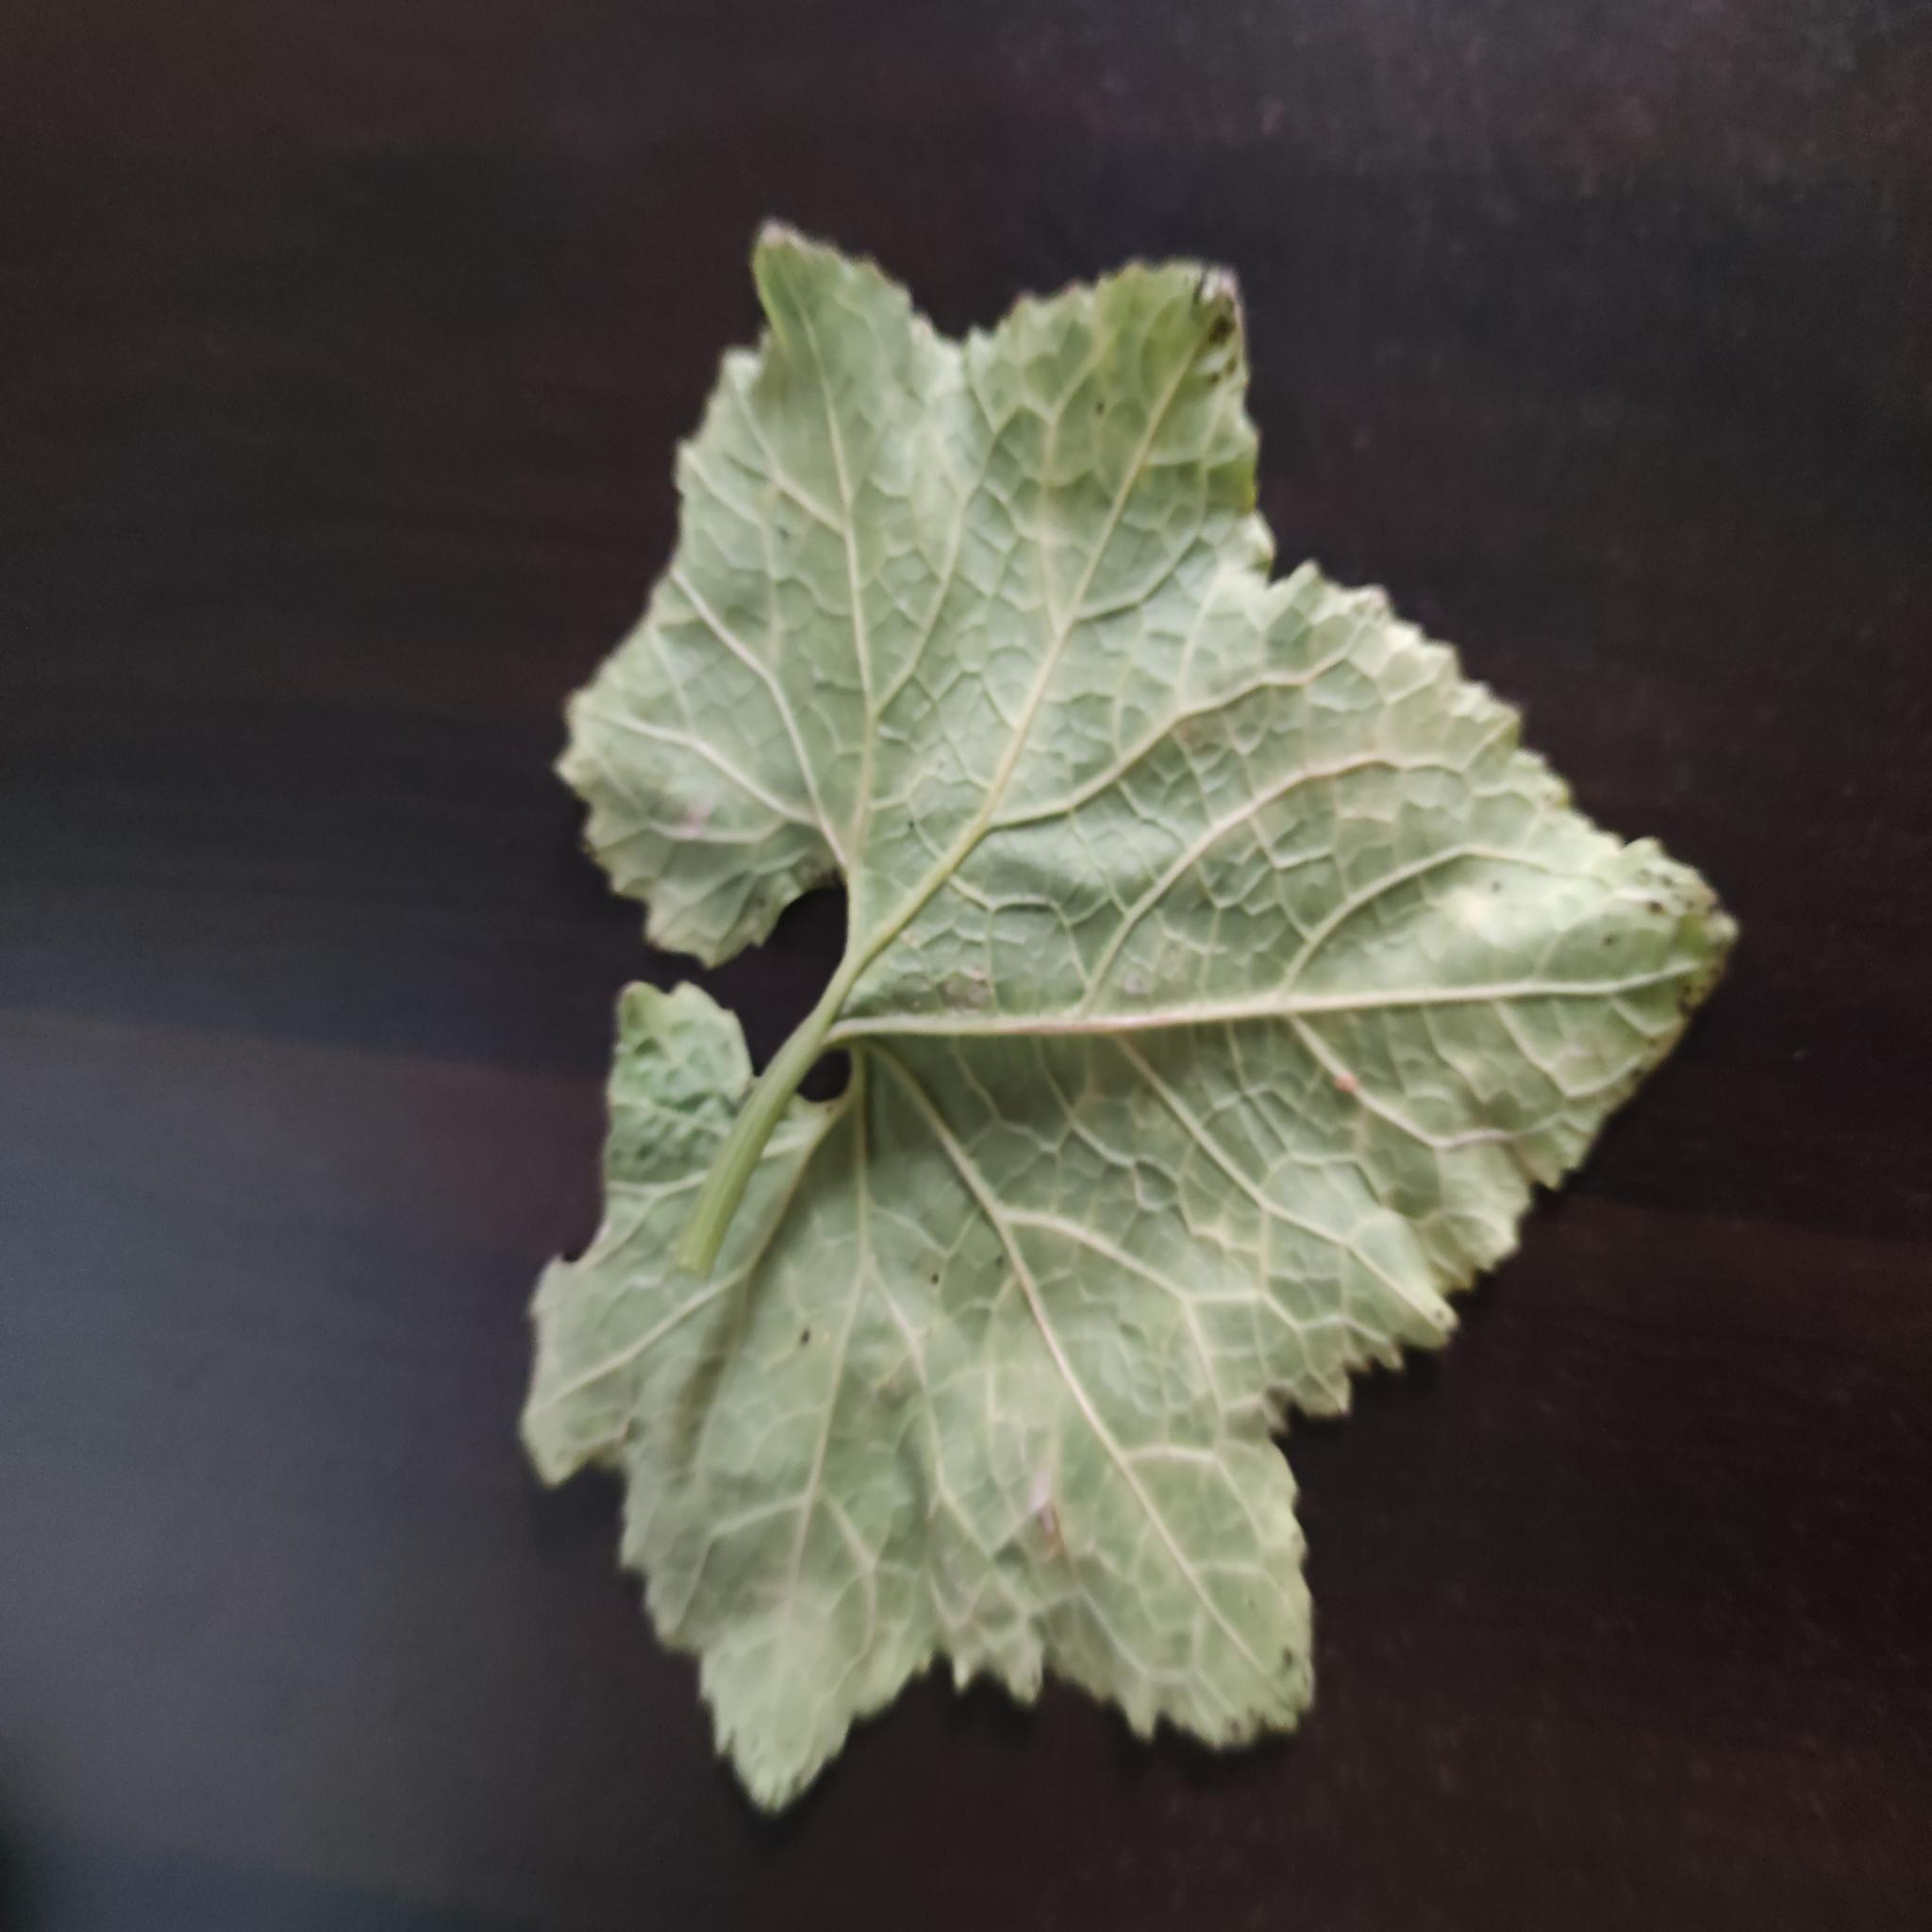
Label: Aphid